National Socialist War Victim's Care

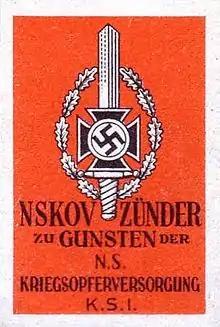
A matchbox label for the NSKOV

The National Socialist War Victim's Care (NSKOV) was a social welfare organization for seriously wounded veterans as well as frontline fighters of World War I. The NSKOV was established in 1934 and was affiliated to the Nazi Party.